Free State of Prussia

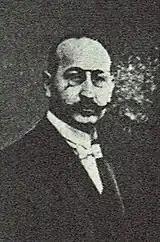
Paul Hirsch, Prussian leader of the Majority SPD (MSPD)

On 13 November the new government confiscated the royal property and placed it under the Ministry of Finance. The following day, the Majority and Independent Social Democrats formed the Prussian revolutionary cabinet along the lines of the coalition at the Reich level. It included Paul Hirsch, Eugen Ernst and Otto Braun of the MSPD and Heinrich Ströbel, Adolph Hoffmann and Kurt Rosenfeld of the USPD. Almost all departments were under ministers from both parties. Hirsch and Ströbel became joint chairmen of the cabinet. Other non-partisan ministers or ministers belonging to different political camps were also included, such as the Minister of War, initially Heinrich Schëuch, then from January 1919 Walther Reinhardt. The narrower, decisive political cabinet, however, included only politicians from the two workers' parties. Since the leadership qualities of the two chairmen were comparatively weak, it was mainly Otto Braun and Adolph Hoffmann who set the tone in the provisional government.